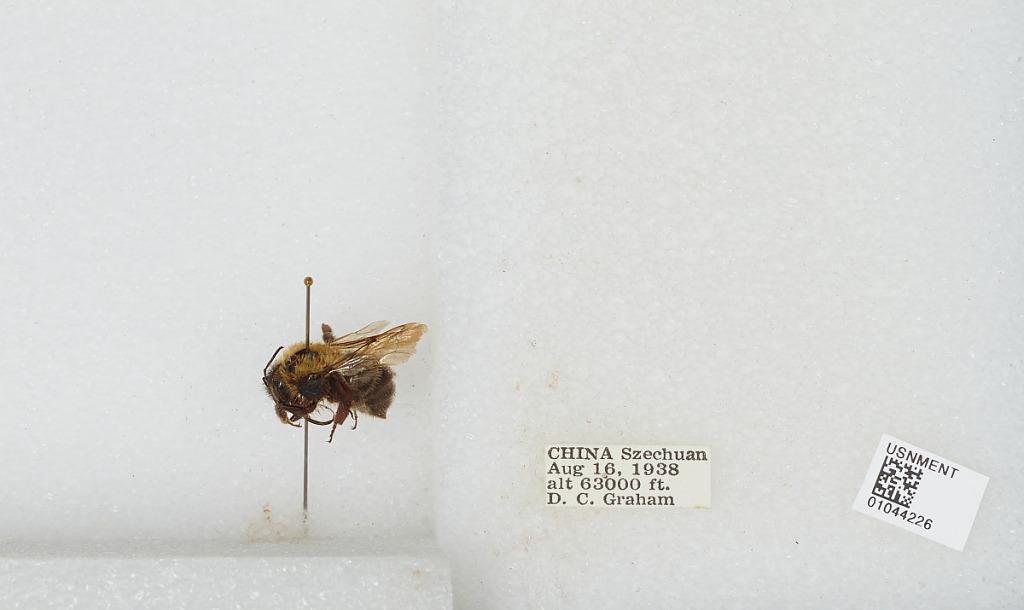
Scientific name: Bombus sp.
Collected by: D. Graham
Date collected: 1938-8-16
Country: China
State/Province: Sichuan